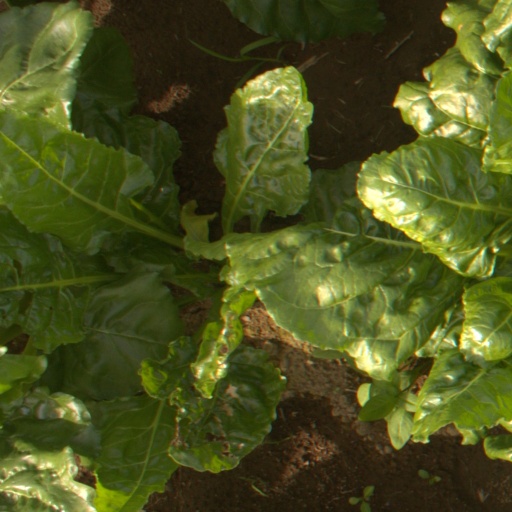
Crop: sugar beet